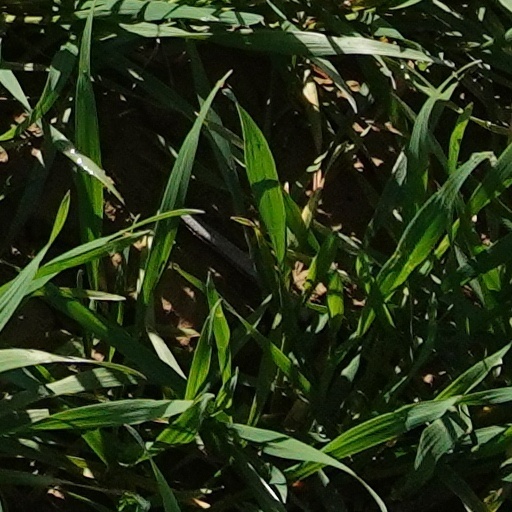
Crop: wheat